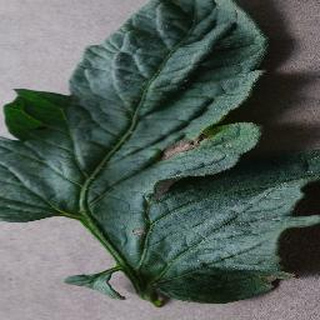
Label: tomato_early_blight